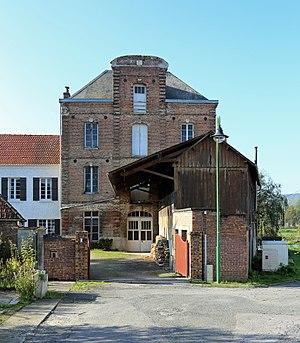
Beauchamps (département de la Somme, France)
La Bresle est un fleuve côtier du Nord-Ouest de la France se jetant dans la Manche au Tréport sur la Côte d’Albâtre, au terme d’un cours, long de 68 à 72 km selon les sources, qui lui fait traverser les départements de l’Oise, de la Somme et de la Seine-Maritime. Longtemps, elle servit de frontière naturelle entre des entités politiques puissantes et antagonistes. Ce rôle stratégique, la présence de puissants comtes ou comtesses d’Eu, des membres de la Maison d’Orléans, ont contribué à léguer un riche patrimoine, tout particulièrement dans la partie aval du fleuve.
Beauchamps est une commune française située dans le département de la Somme en région Hauts-de-France.